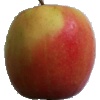
Label: apple_pink_lady